Dmytro Grabovskyy

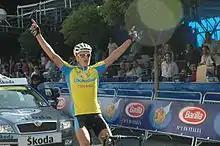
Grabovskyy in 2005

Dmytro Grabovskyy (30 September 1985 – 23 January 2017) was a Ukrainian professional road bicycle racer, who last competed for UCI Continental team before his death in 2017.